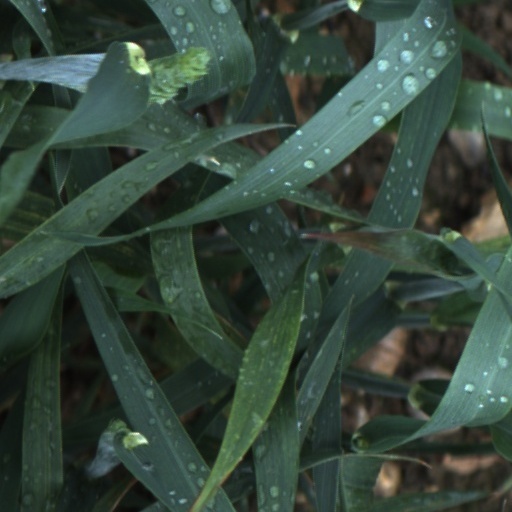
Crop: wheat